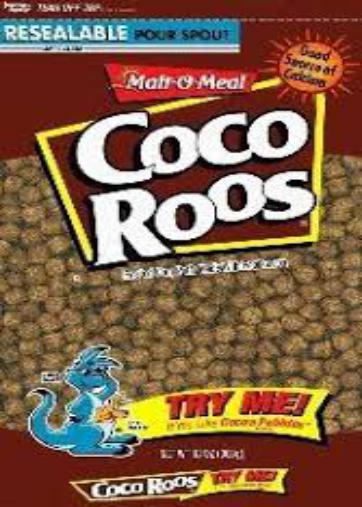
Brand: Coco Roos
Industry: Food